The Enchanted Cottage (1945 film)

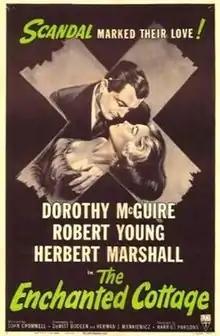
Theatrical poster

The Enchanted Cottage is a 1945 American supernatural romance film starring Dorothy McGuire, Robert Young, and Herbert Marshall, with Mildred Natwick.